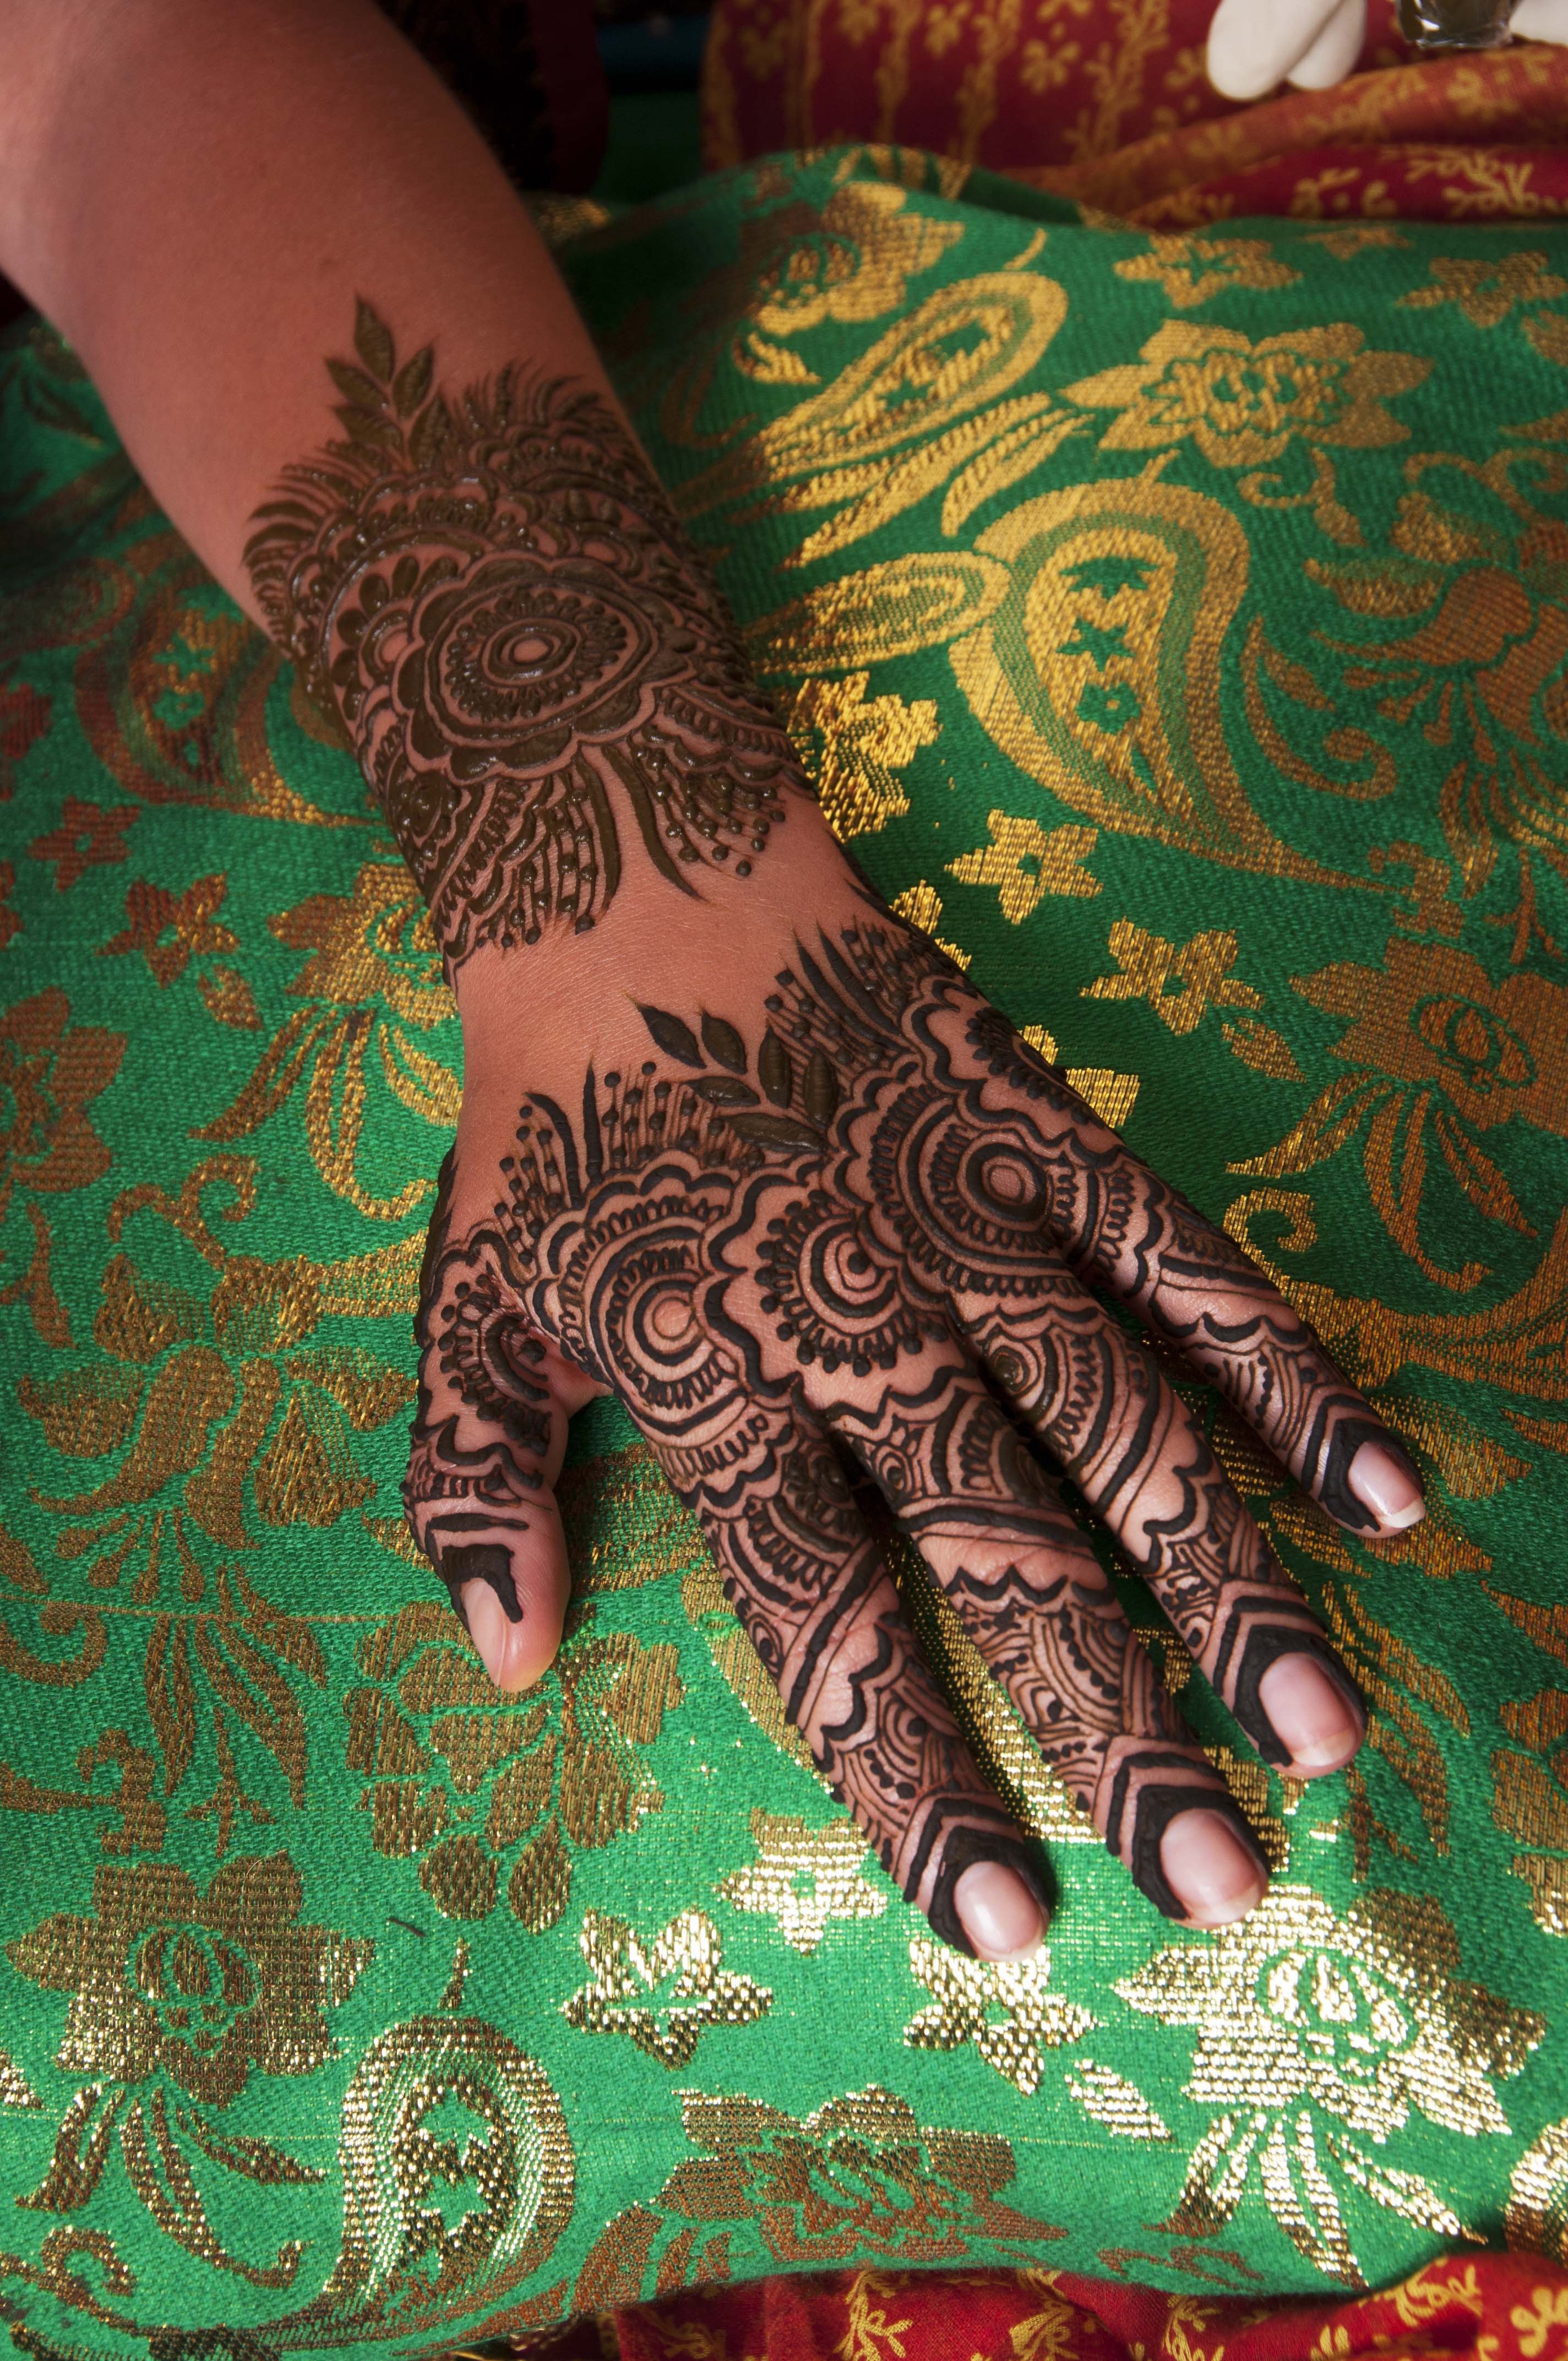
celebration, asian, pattern, tattoo, henna, fashion, bride, marriage, artwork, drawing, design, culture, indian, emotions, mehndi, mehndi designs, bollywood, indian bride